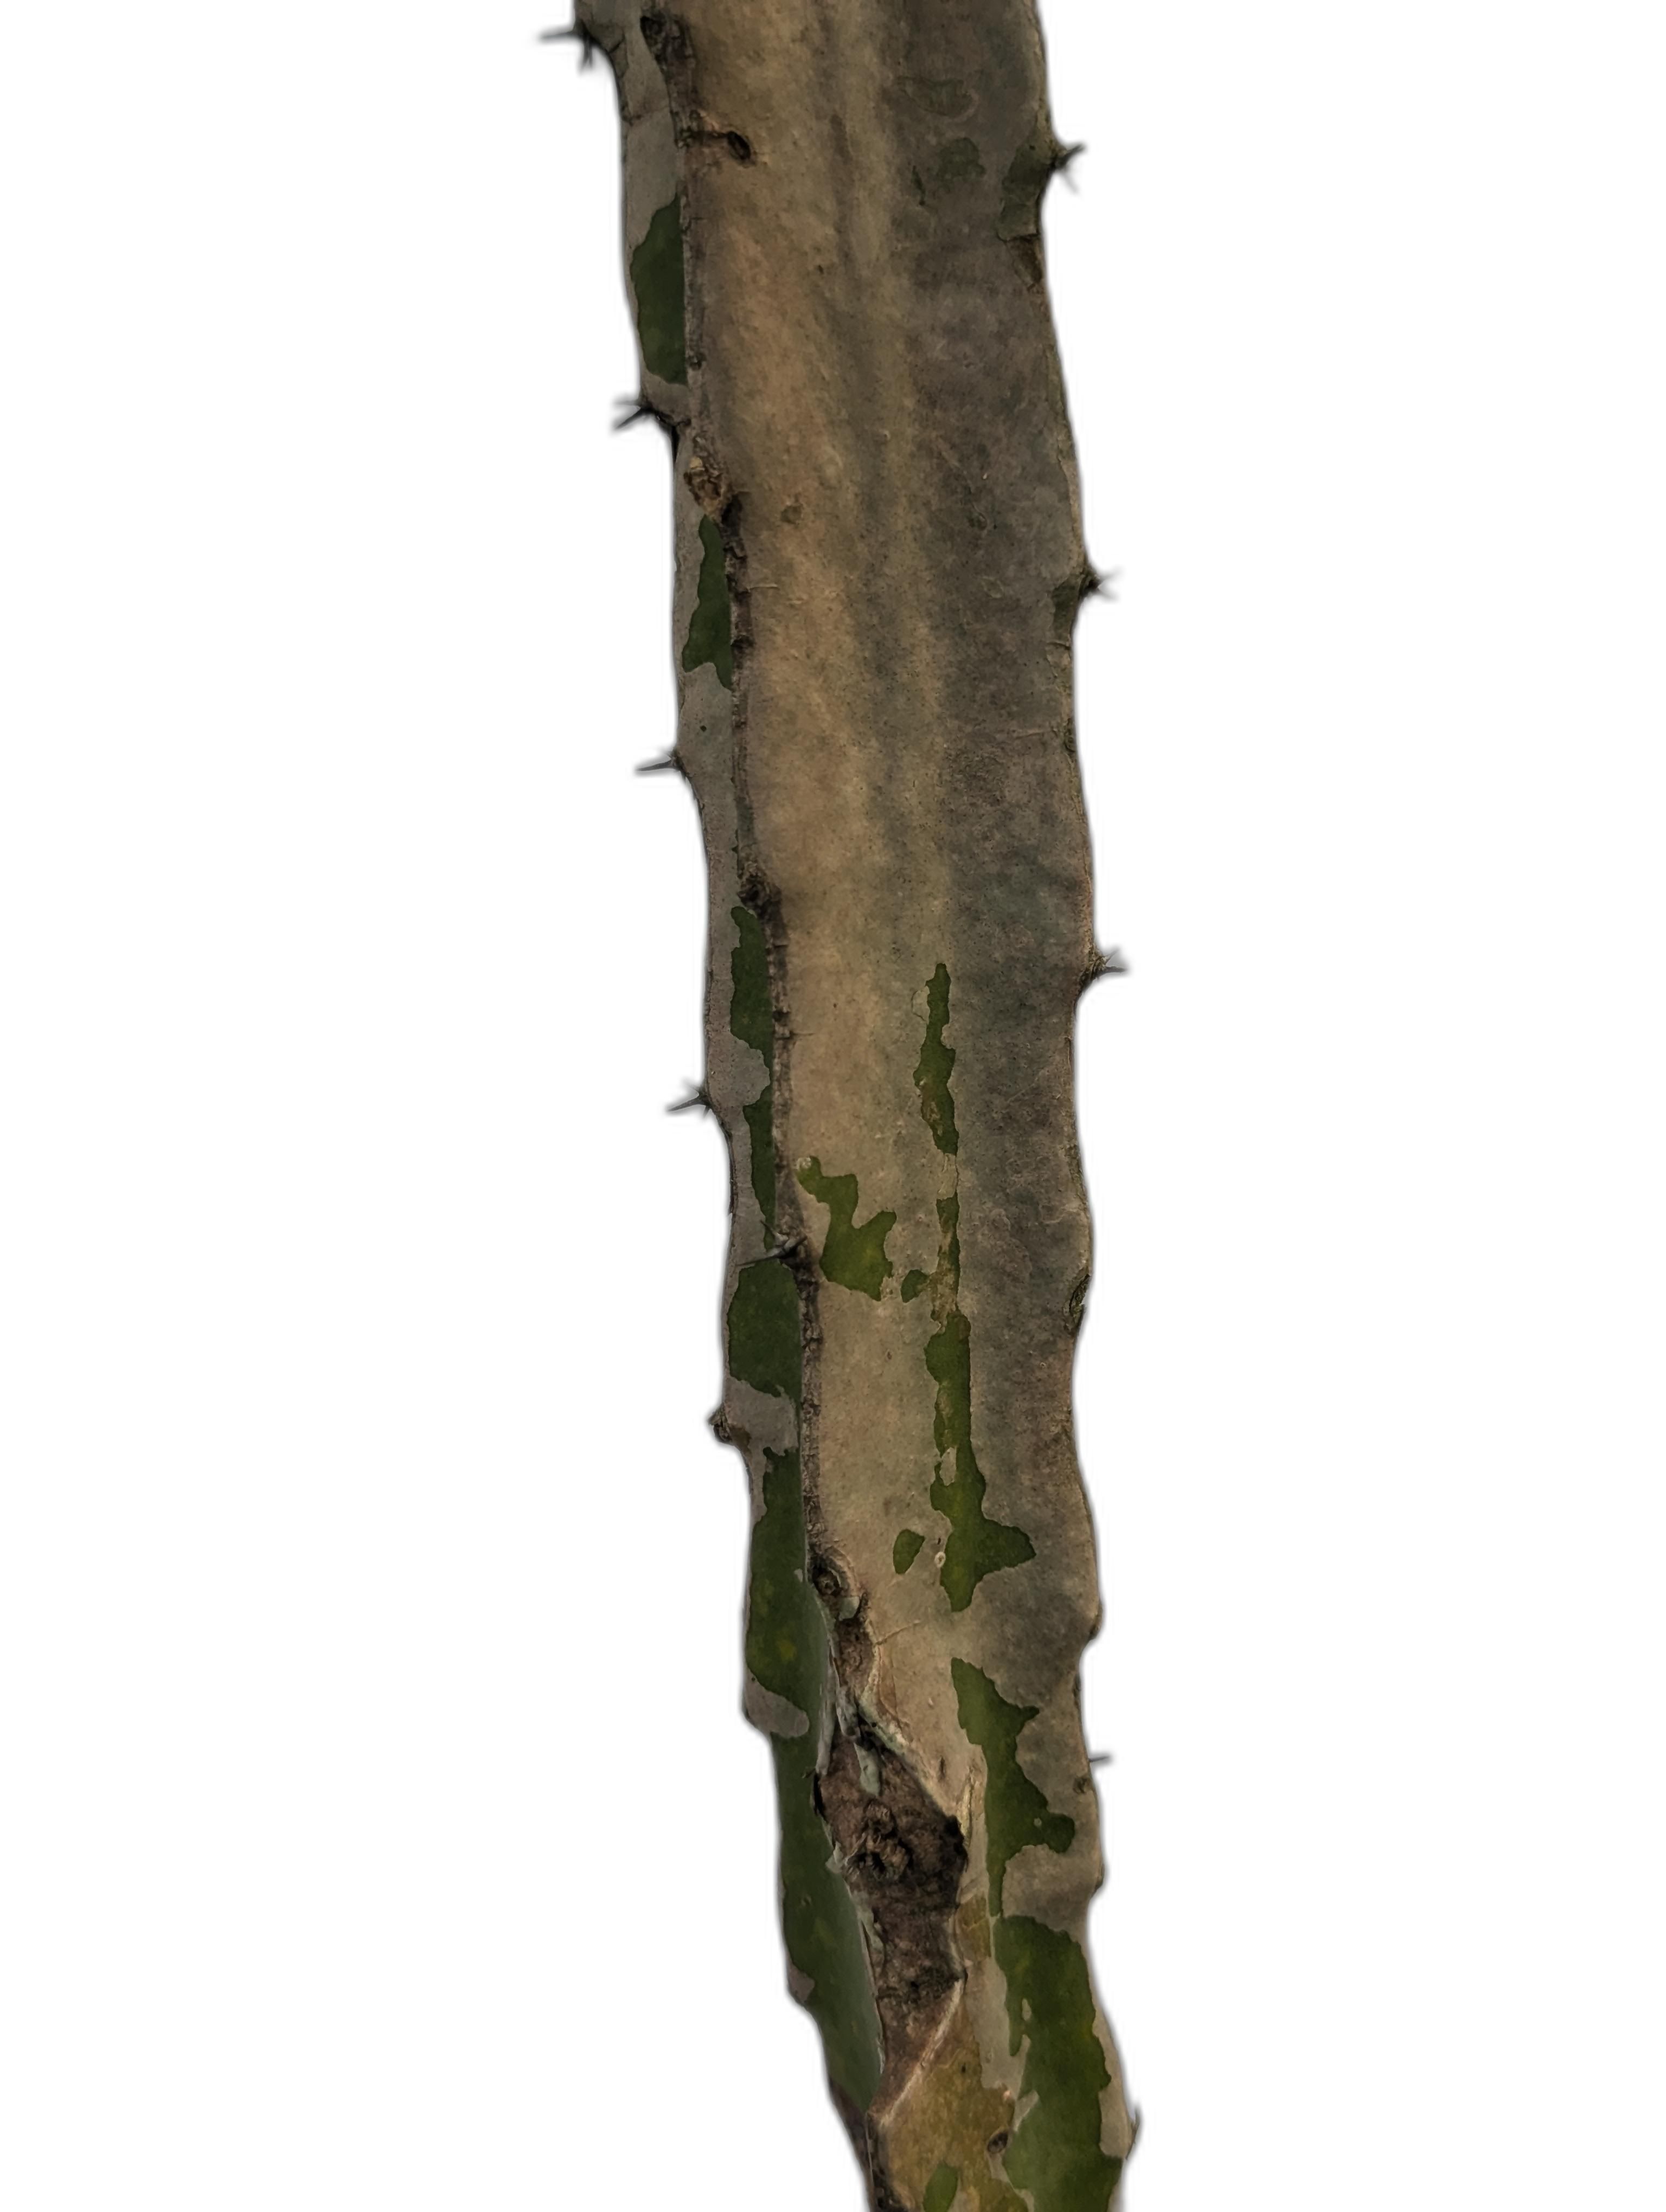
Label: Bad leaf